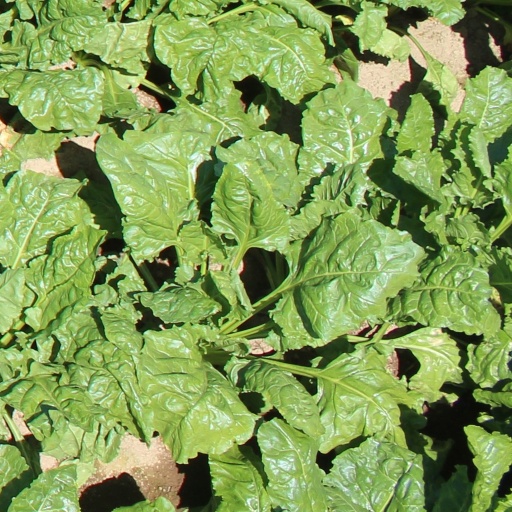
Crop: sugar beet